Yelian He

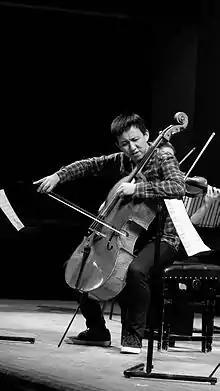
Yelian in 2014 at St. John's, Smith Square, London

Yelian He ( | "Mandarin: hé yè lián") is an Australian/Chinese classical concert cellist and martial arts teacher. Born in Shanghai, China, and raised in Melbourne, Australia, he began studying the cello at the age of five, almost two years after he commenced studies on the piano with his father. He was hailed as a "consummate master of the bow" by "The Strad" magazine on his Wigmore Hall debut, He was the winner of the 2009 Royal Over-Seas League String Competition in London, as well as the Grand Prize and Audience Prize at the 2014 Australian Cello Awards competition in Sydney.